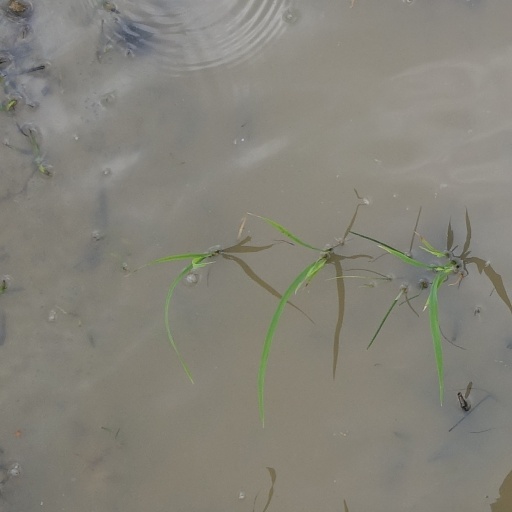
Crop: rice